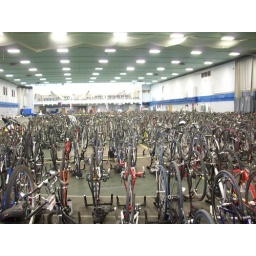
A shot of the bicycle corral in the field house at Colby College.